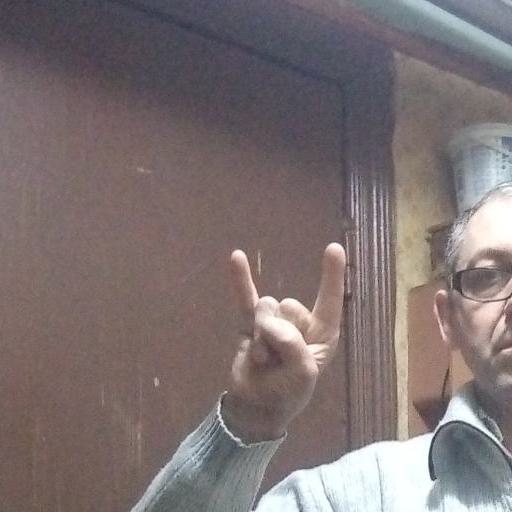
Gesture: rock